Mike Chang

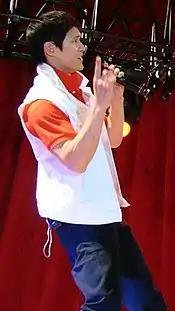
Harry Shum, Jr. as Mike during Glee Live! In Concert!

In the third season, Mike sings his first solo in the episode "Asian F" when he auditions for the school musical, "West Side Story", by singing one of its song, "Cool". His performance of it has received positive reviews by critics. "Billboard" Rae Votta wrote of "Cool" that "for Mike Chang's first solo it's impressive", and added, "maybe he should play Tony instead of Blaine"; Michael Slezak of "TVLine" also thought he should have been considered for Tony since it was "performed with such verve and swagger and charisma". Even so, he conceded that Mike (and Shum) was "not the strongest singer", an assessment echoed in the "decent singer" characterizations from Vicki Hyman of "The Star-Ledger" and "BuddyTV" John Kubicek, and the former called the performance a fine job while the latter wrote that "Mike Chang is the total package". "The Wall Street Journal" Raymund Flandez said Mike's singing "wasn't so terrible", but while Lee said his is "not, by any means, a wonderful voice" she also said "he still pirouettes with the kind of easy grace that makes each move a joy to watch." Erica Futterman of "Rolling Stone" wrote, "He's got the smooth dance moves down ... but, most impressively, his slick vocals are on point, hitting nice rises and falls at certain moments but mostly staying 'real cool', as the song calls for", and Berk gave the performance five of five stars.